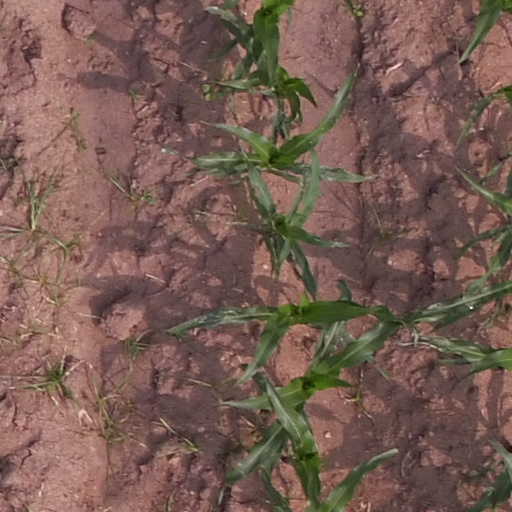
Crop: maize; corn